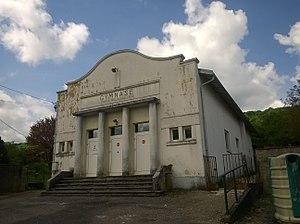
Echenoz Gymnase (1932)
Échenoz-la-Méline est une commune française située en banlieue sud de Vesoul dans le département de la Haute-Saône, en région Bourgogne-Franche-Comté. Ses habitants sont appelés les Mélinois.